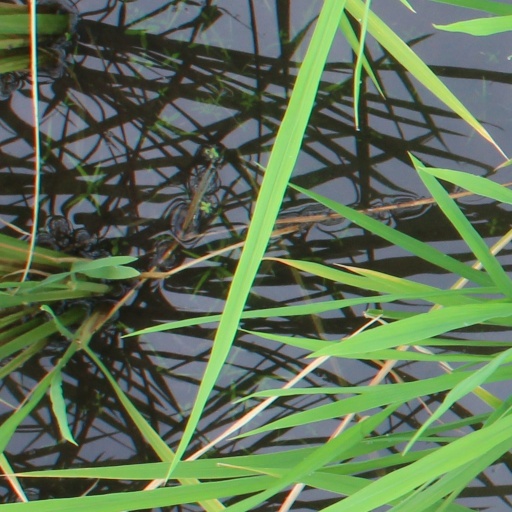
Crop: rice